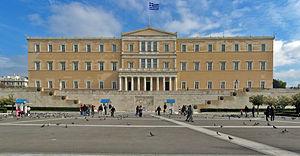
Friedrich Wilhelm von Gärtner est un architecte allemand. Avec Leo von Klenze, il est un des principaux maîtres d'œuvre bavarois du temps de Louis Iᵉʳ de Bavière.